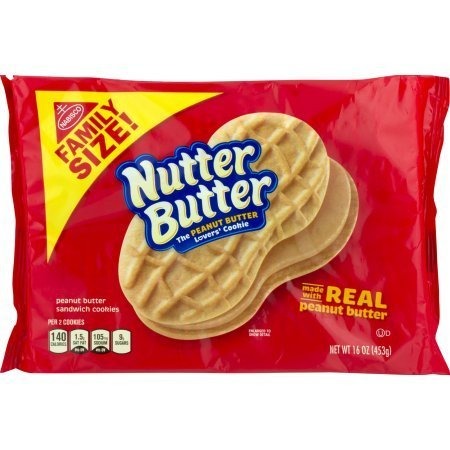
Item Name: 2 pack - Nutter Butter Large Family Size, 16 oz per pack
Value: 32.0
Unit: Ounce

Price: 5.19